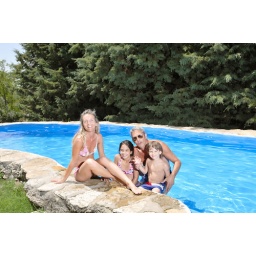
Family relaxing in swimming pool. Father, mother and two children, male and female.Agriturismo in Tuscany